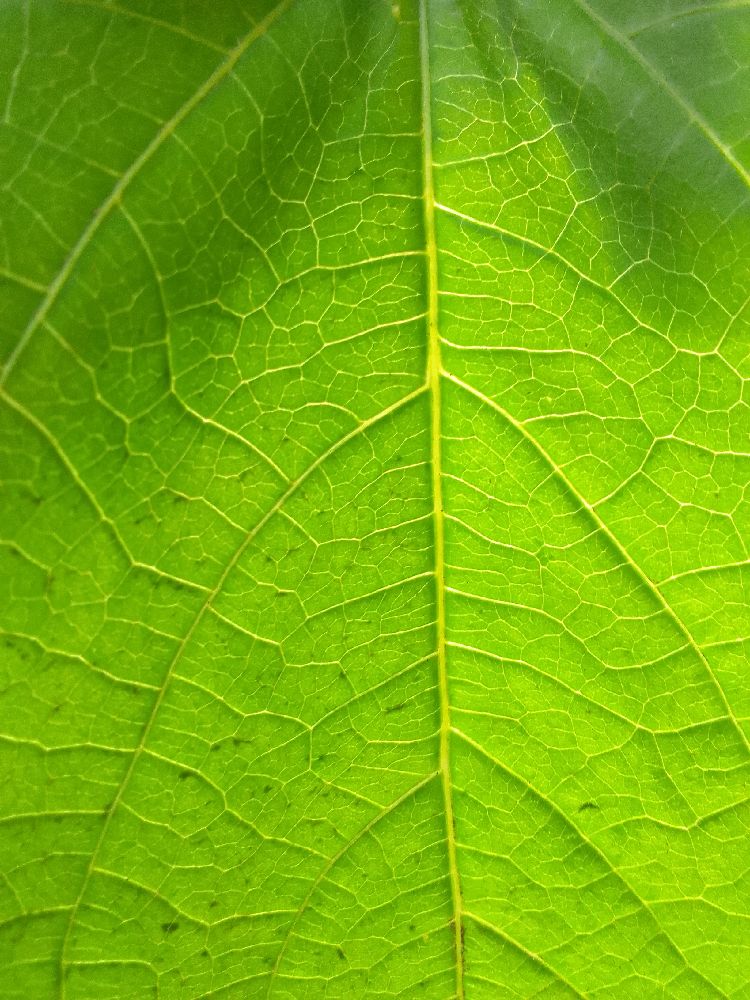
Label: healthy